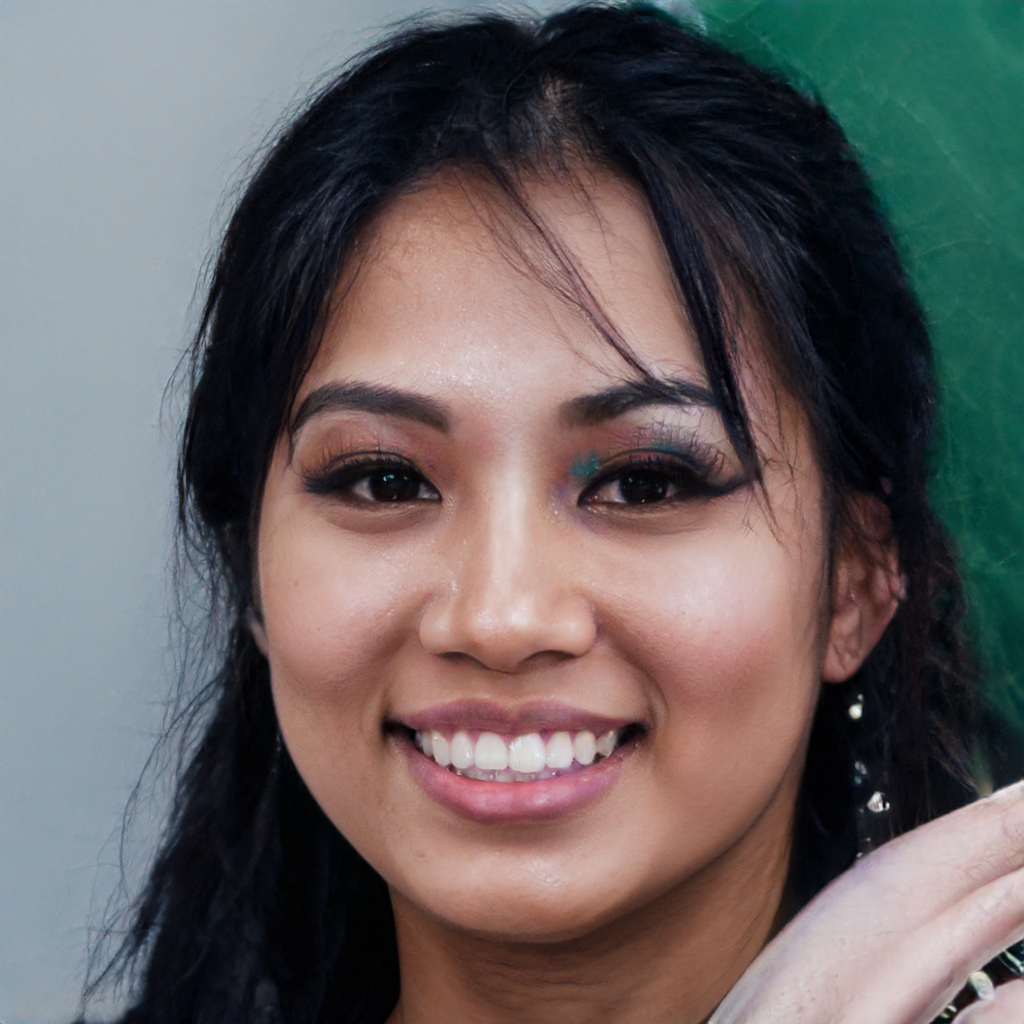
Label: Colored